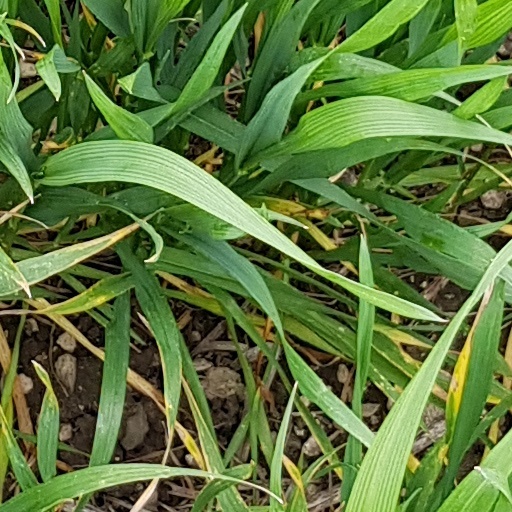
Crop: wheat